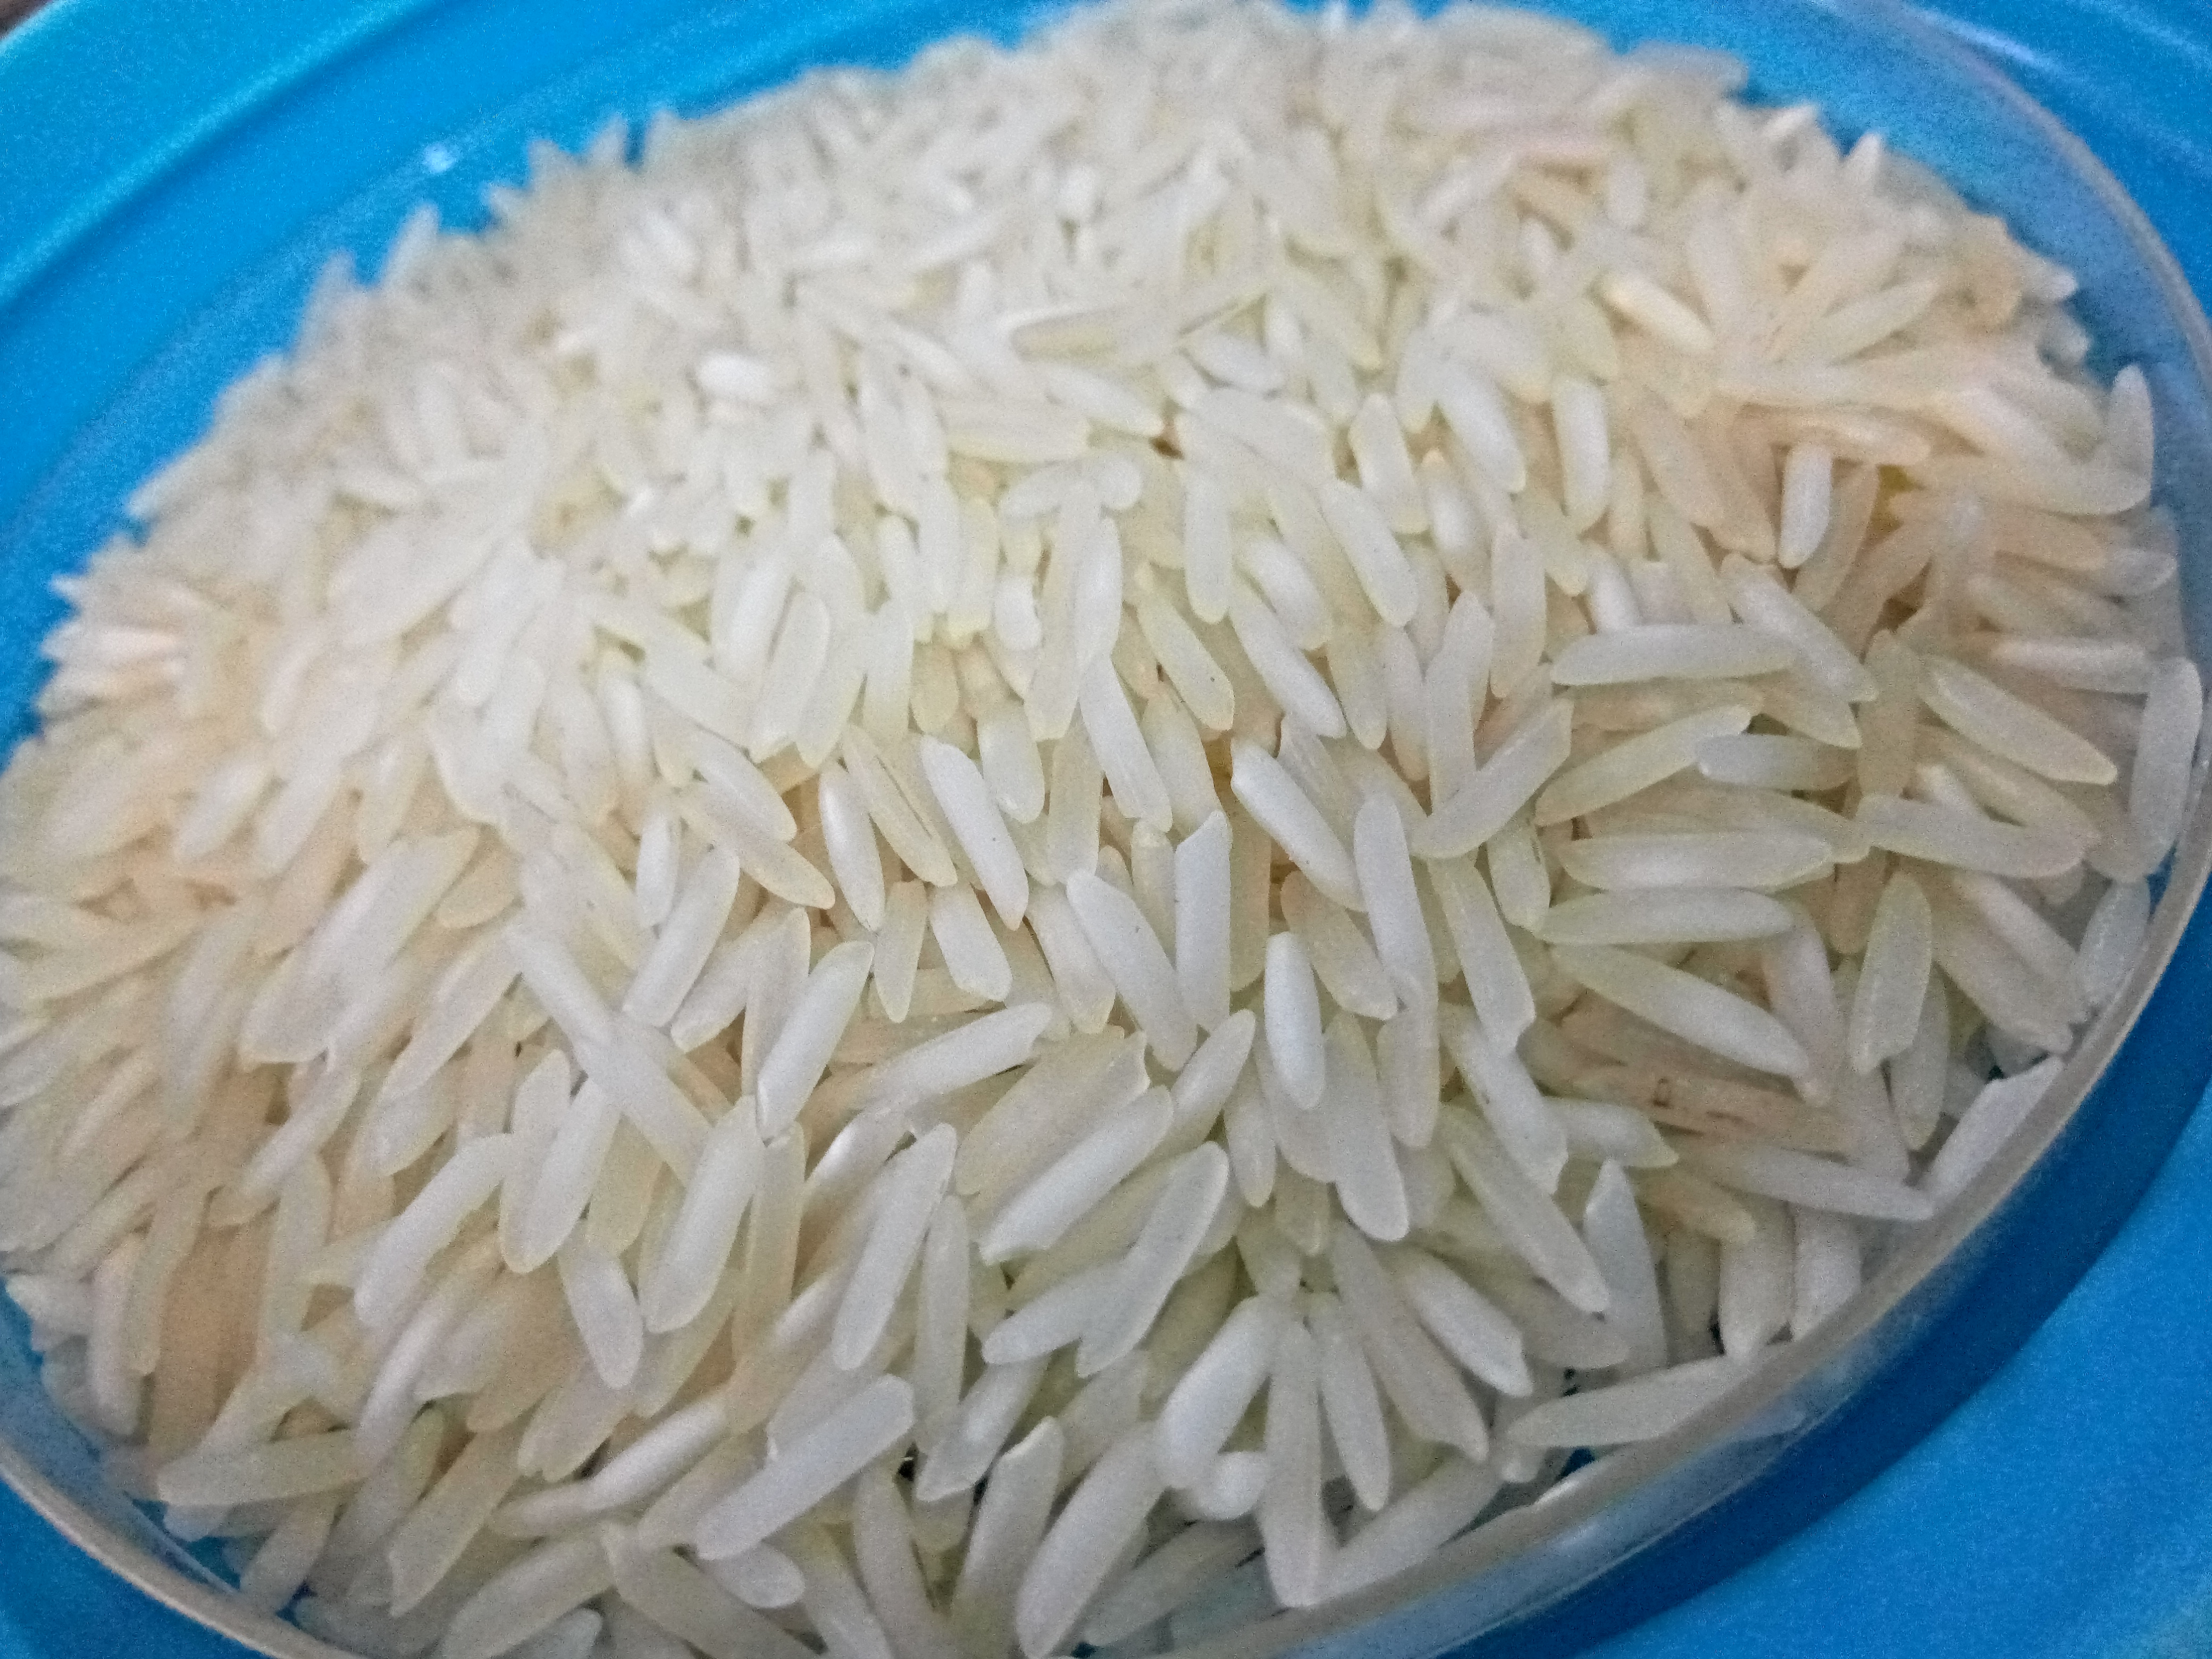
Rice seed variety: Unknown